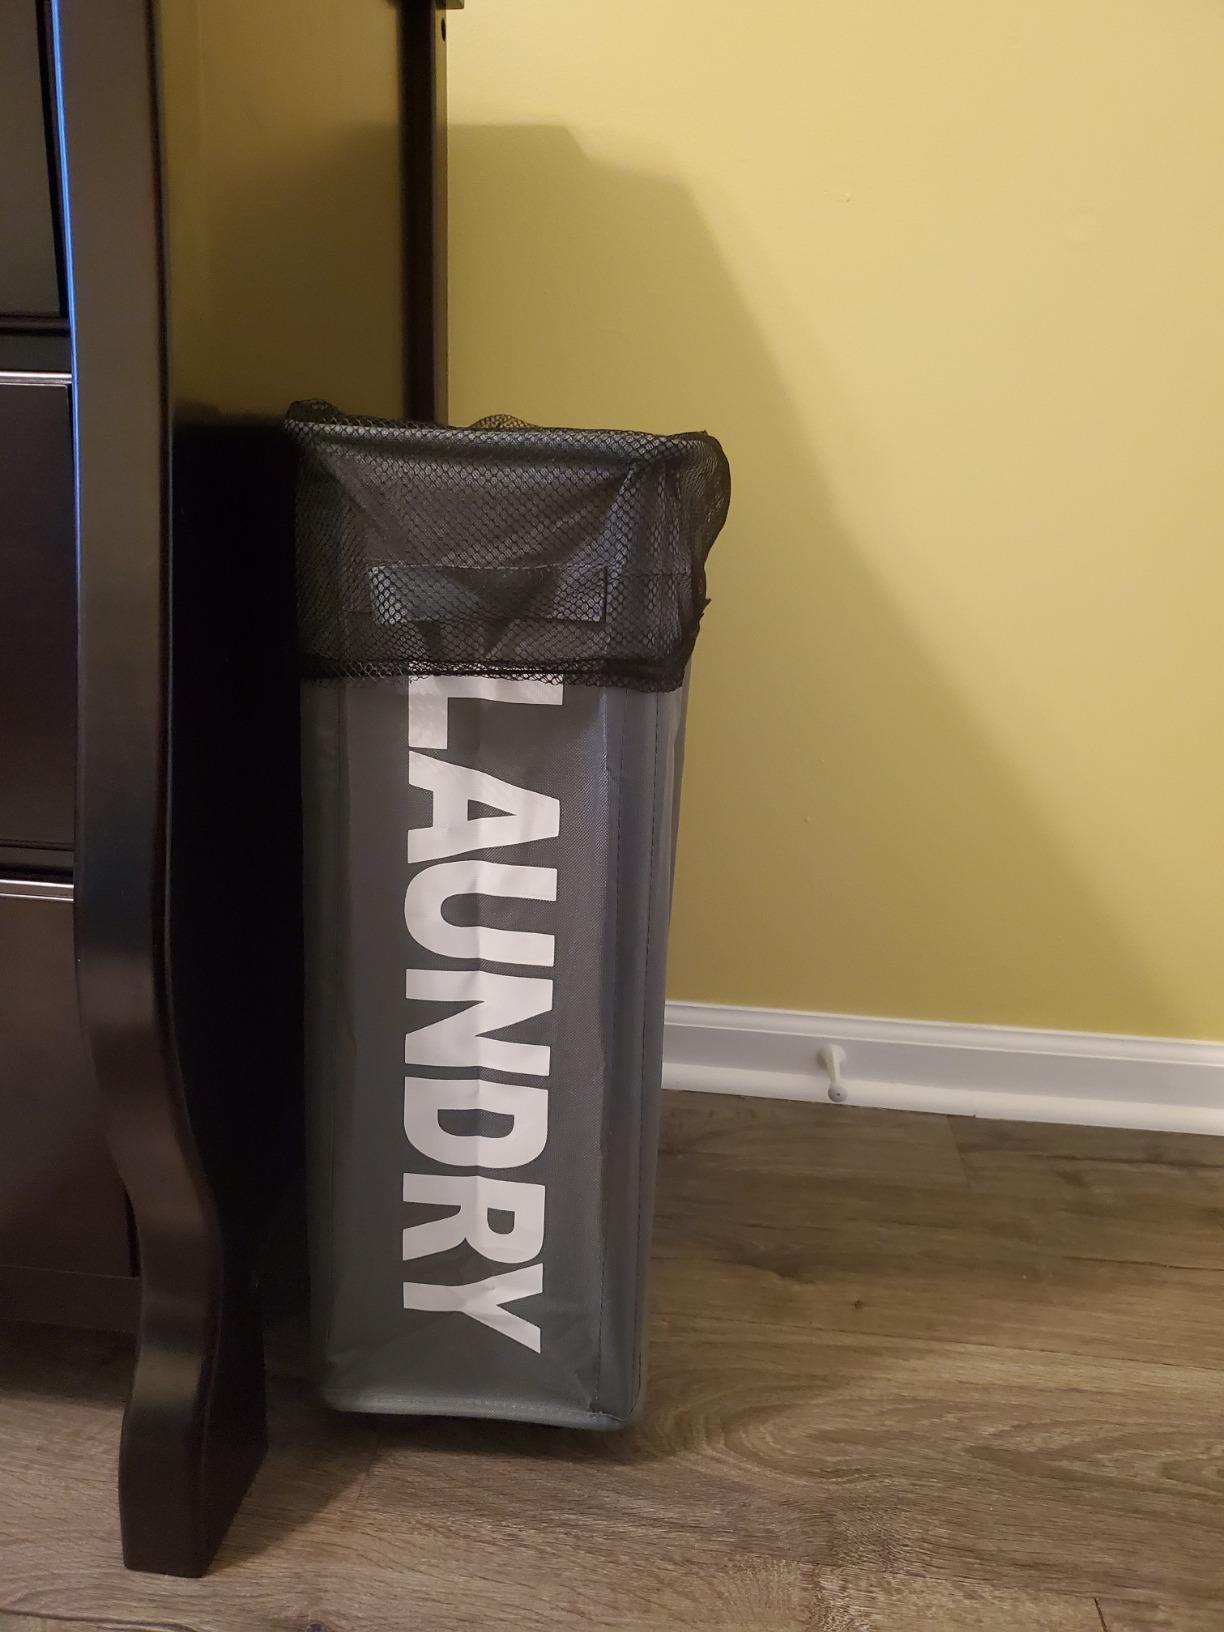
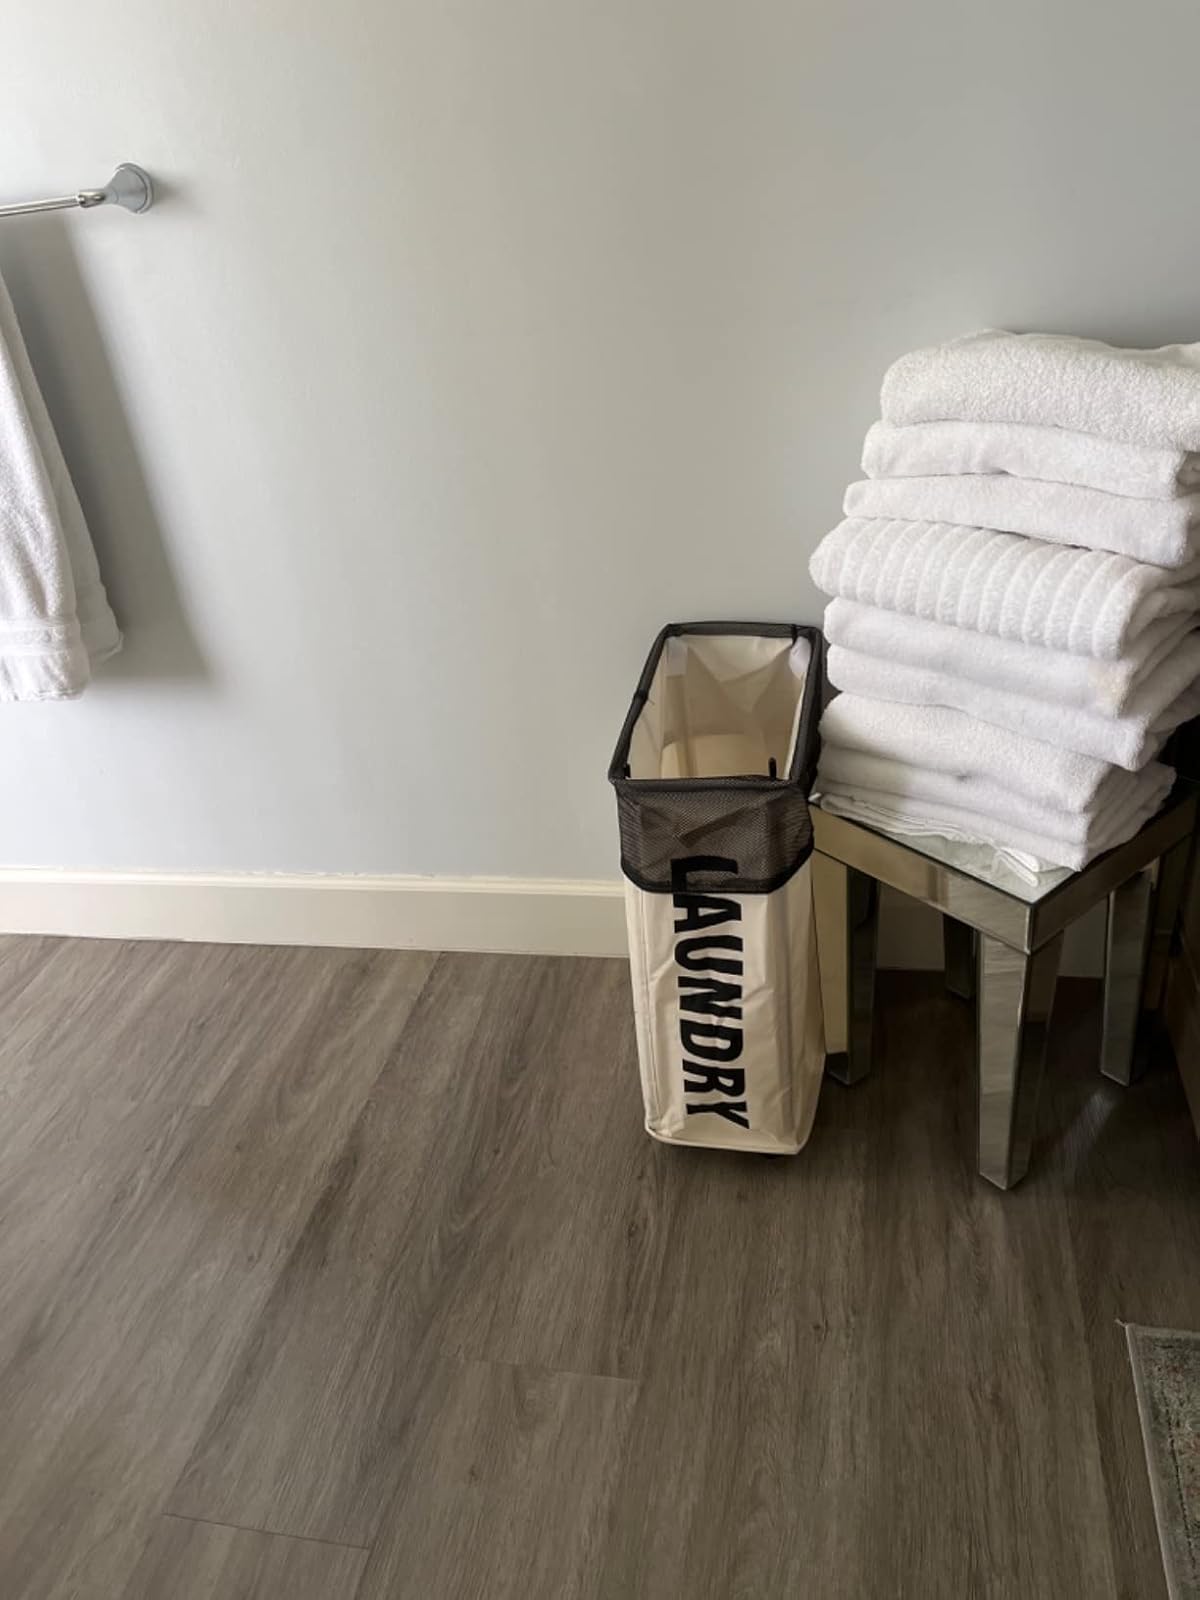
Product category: items_hamper
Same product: no